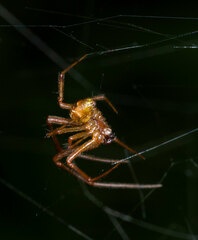
Species: Parasteatoda_tepidariorum